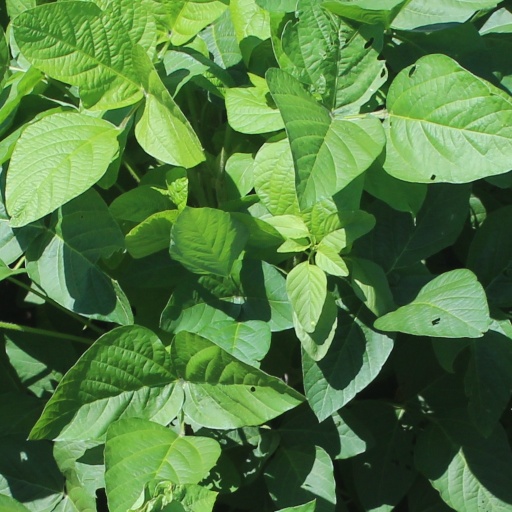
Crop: soybean